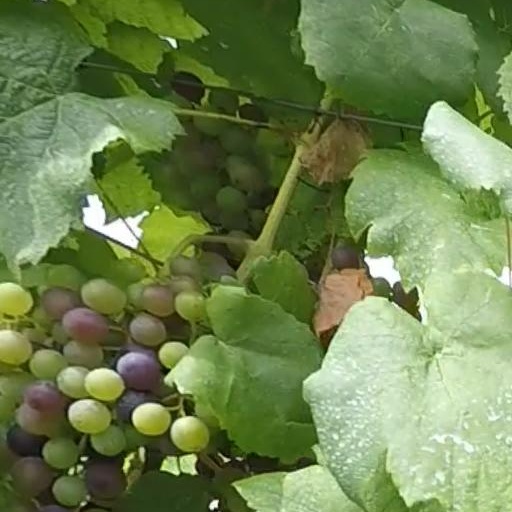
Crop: grape